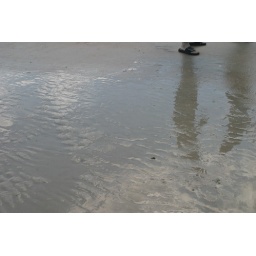
Reflection in the water of the sky and some friends.